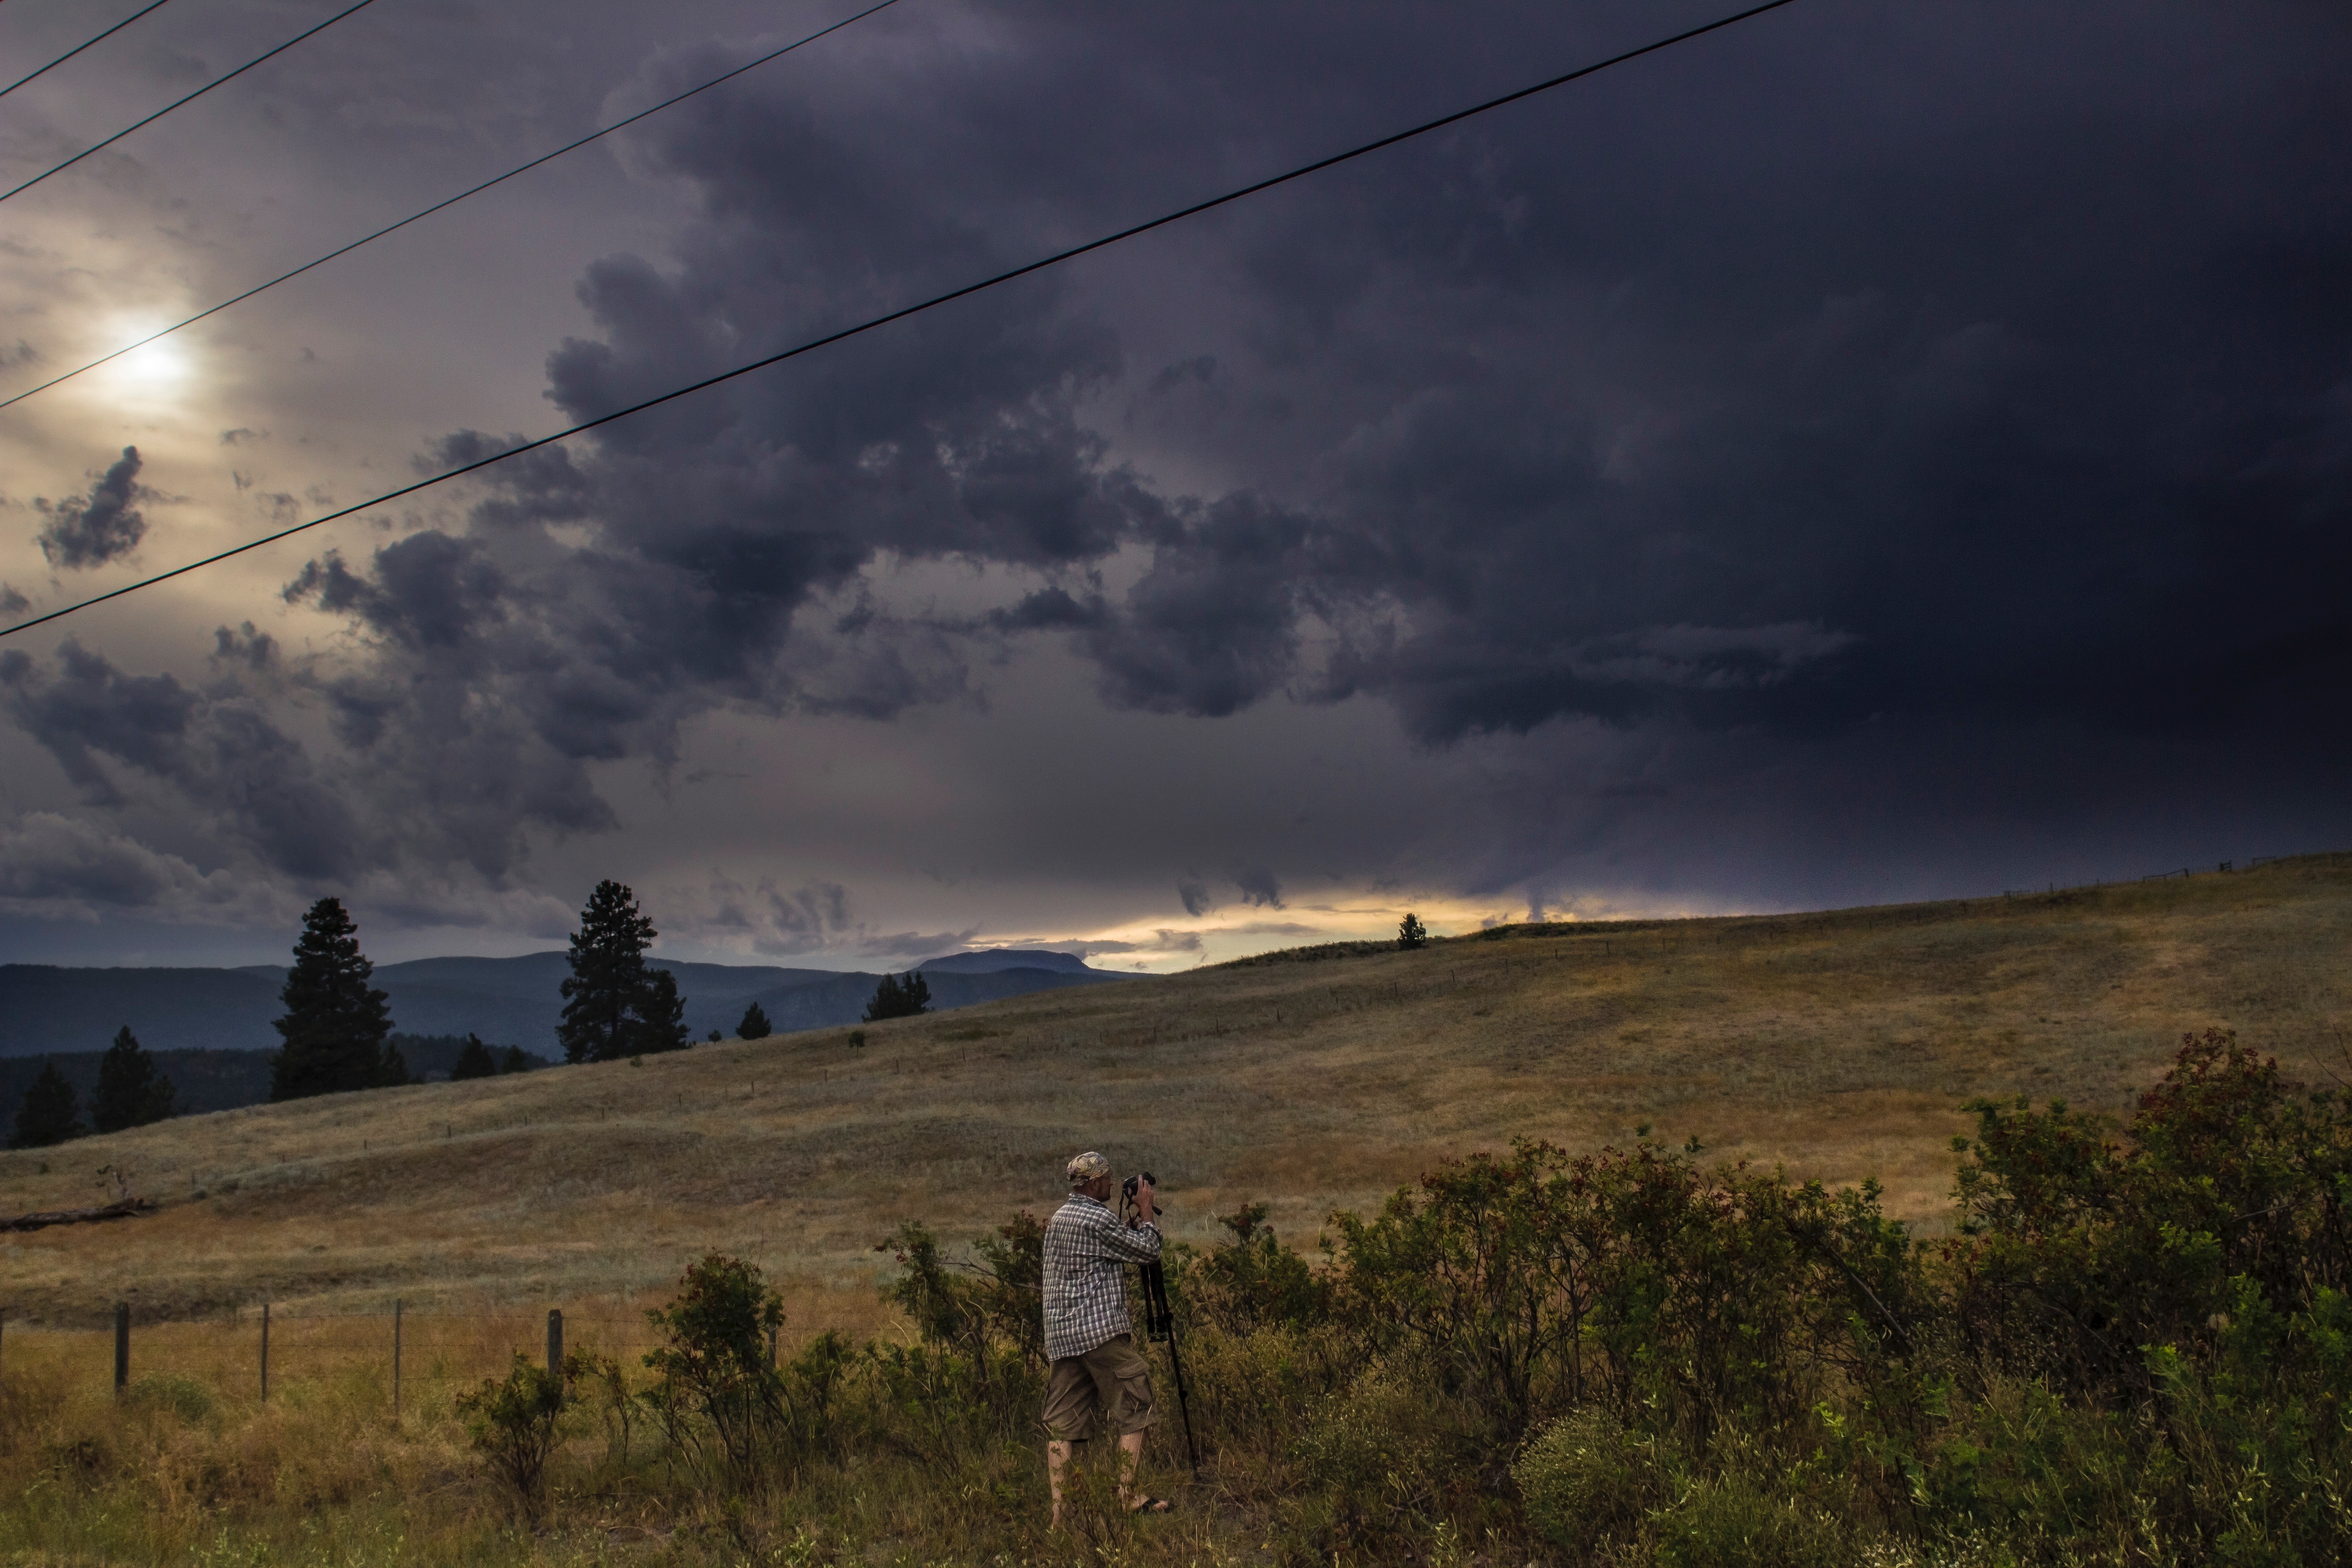
cloud, sky, morning, hill, wind, dawn, dusk, evening, weather, storm, plain, thunder, thunderstorm, atmospheric phenomenon